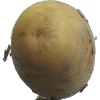
Label: white_potato